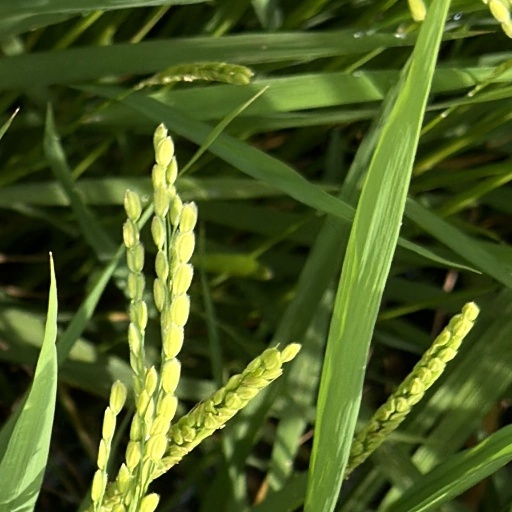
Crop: rice